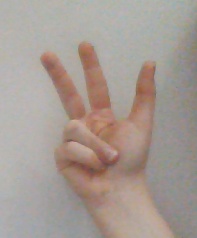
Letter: al